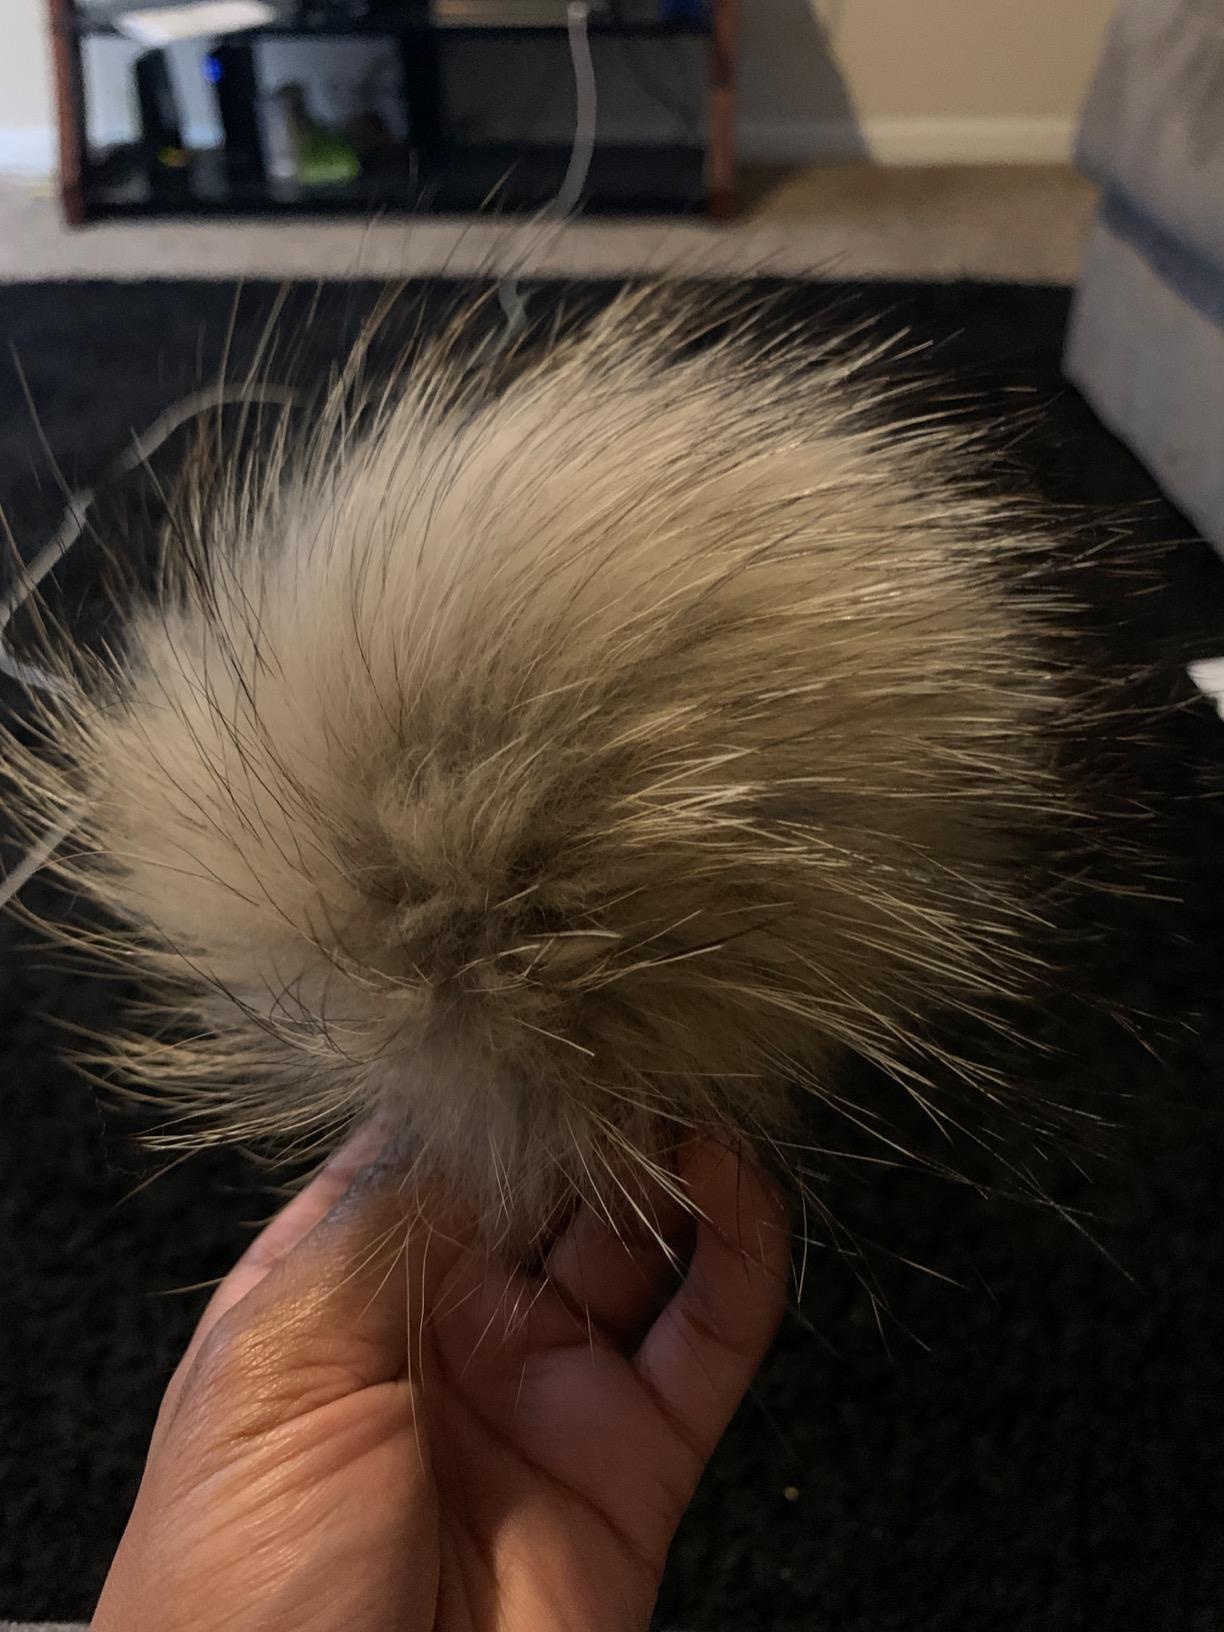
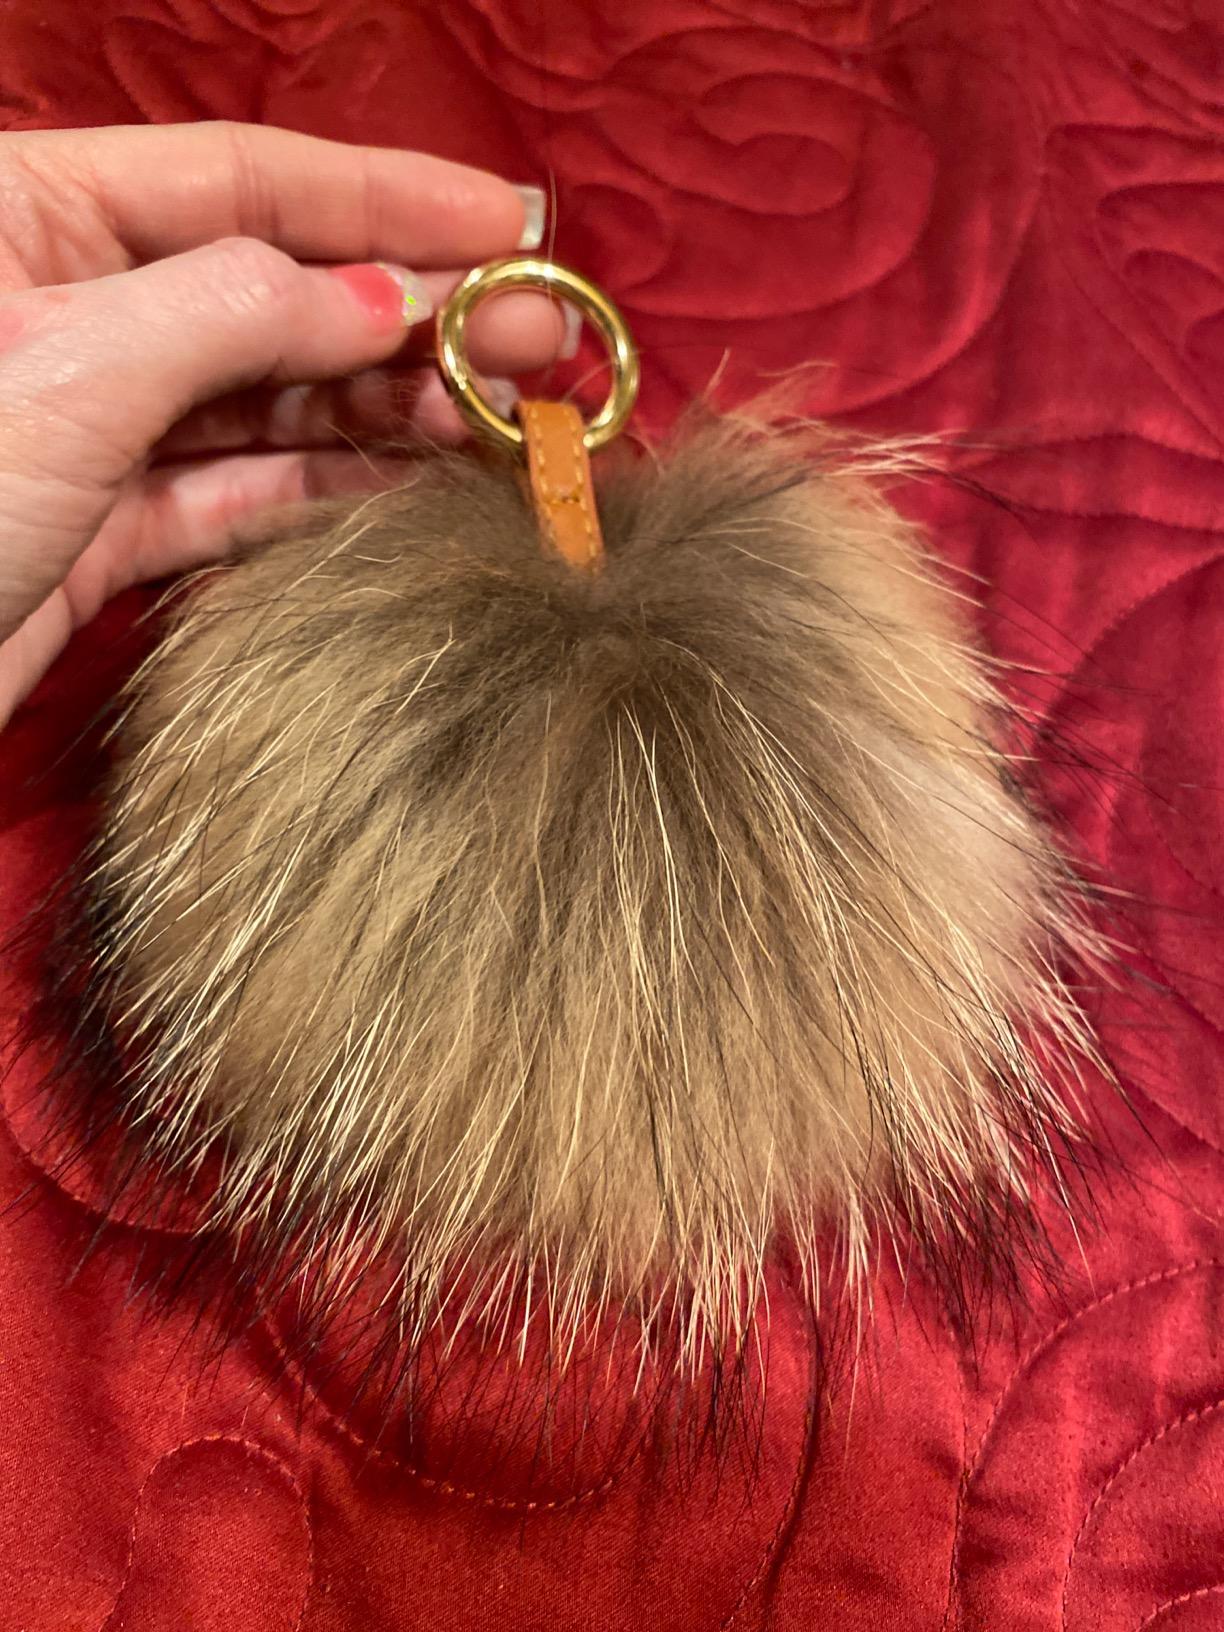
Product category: accessories_keychain
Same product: yes